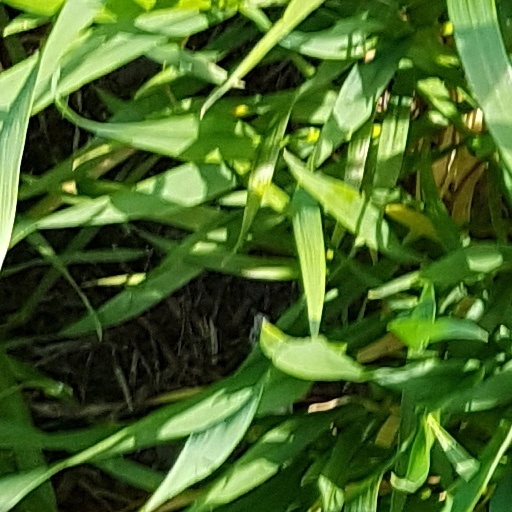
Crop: wheat